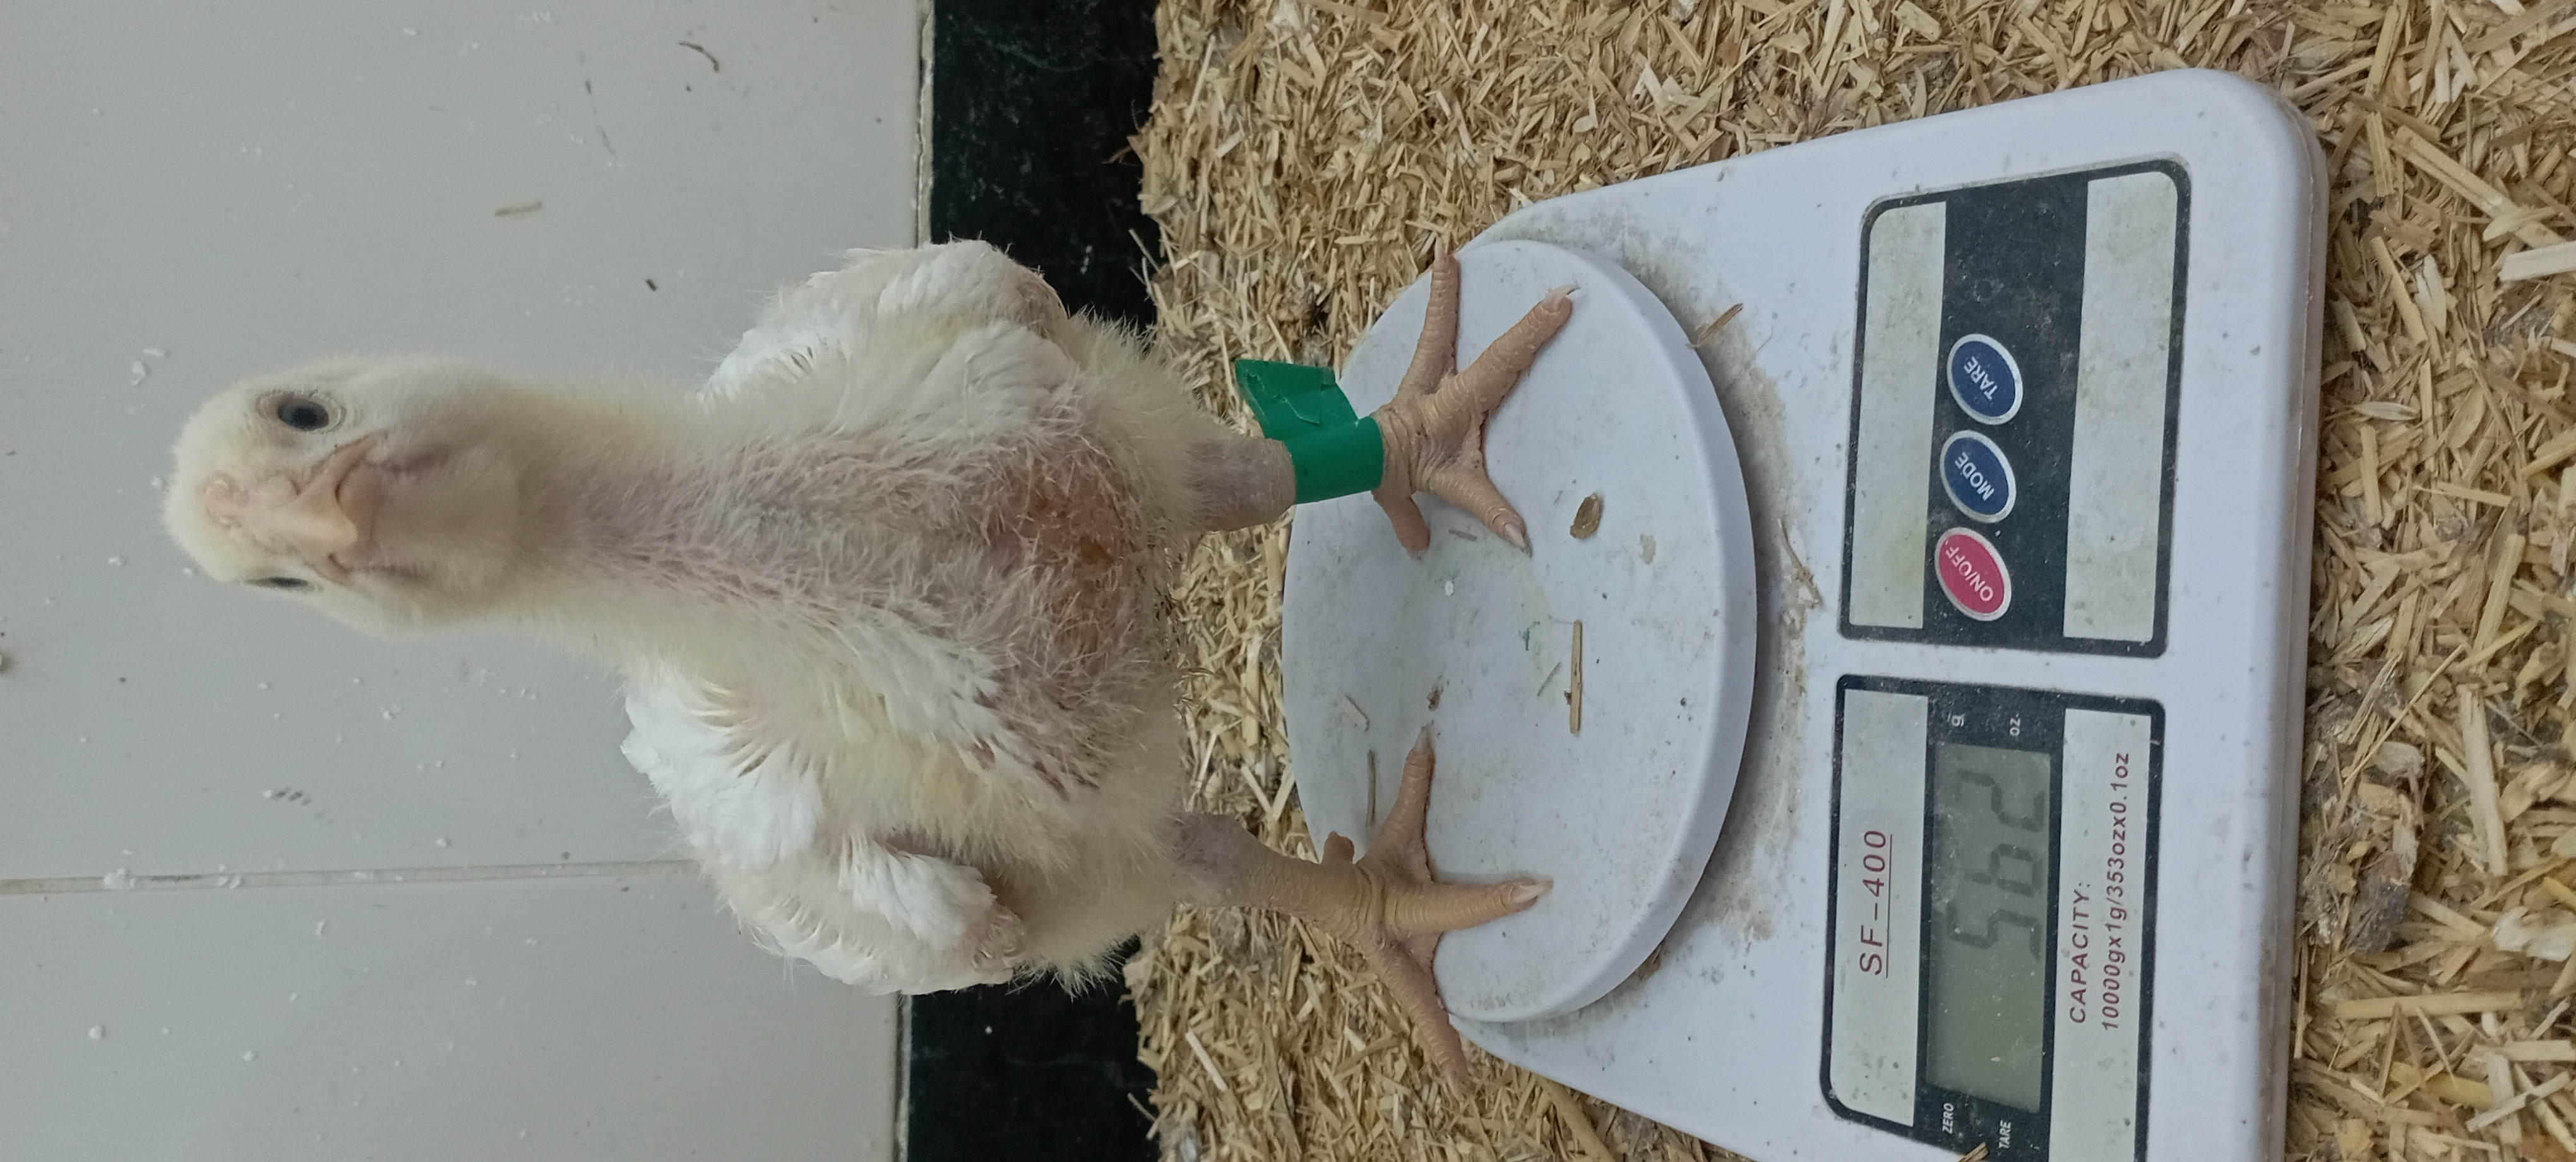
Weight: 562 g